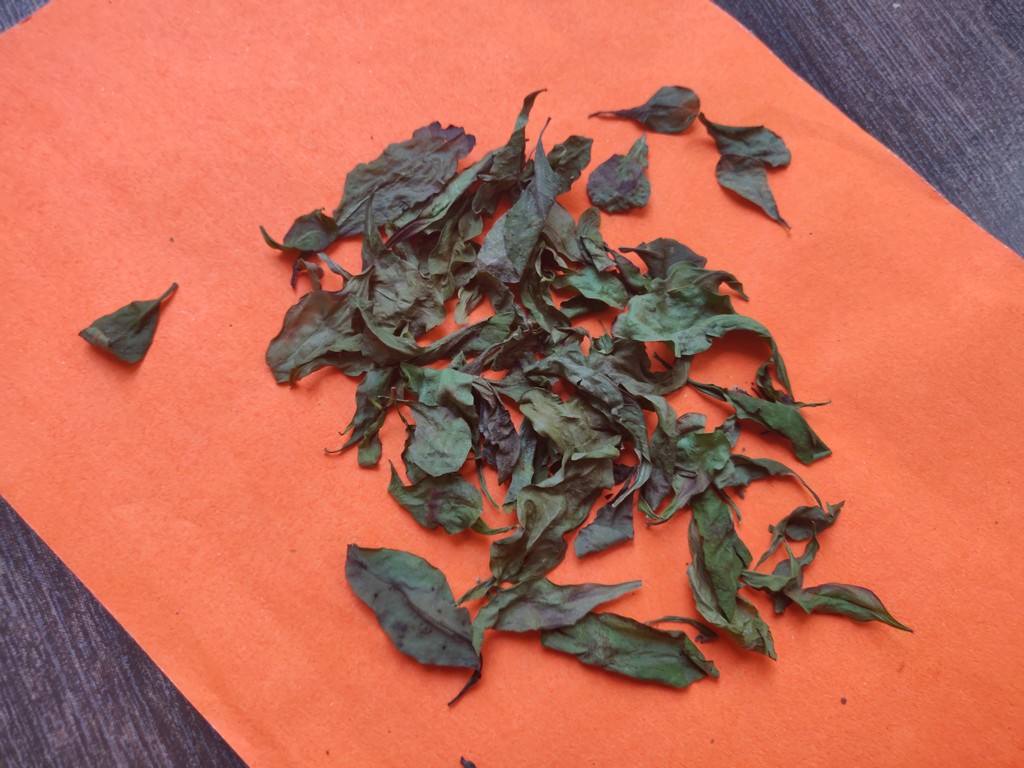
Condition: Dried
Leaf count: multiple
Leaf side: unknown